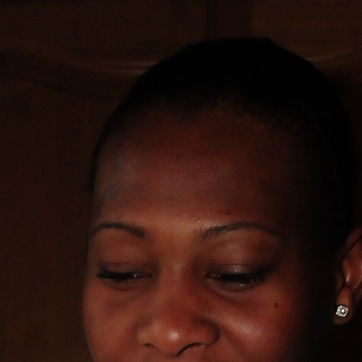
Material: skin